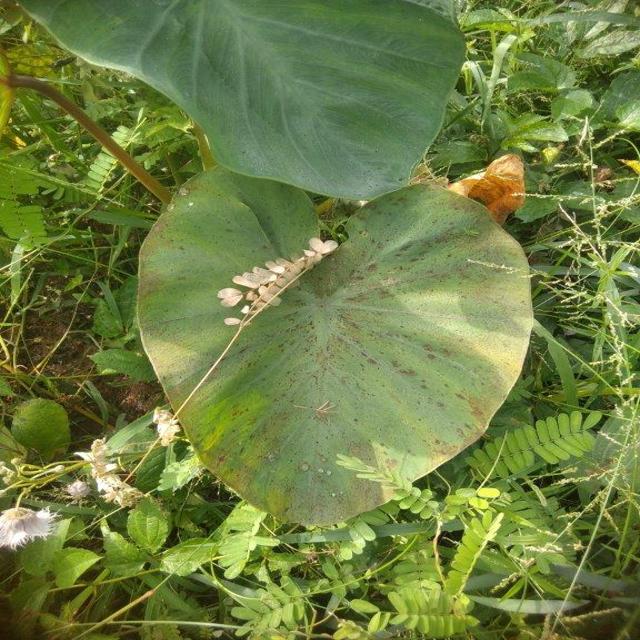
Label: Mid_Blight